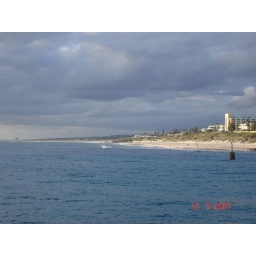
Here we were stting on a rock in the sea and the beach is as seen from there.